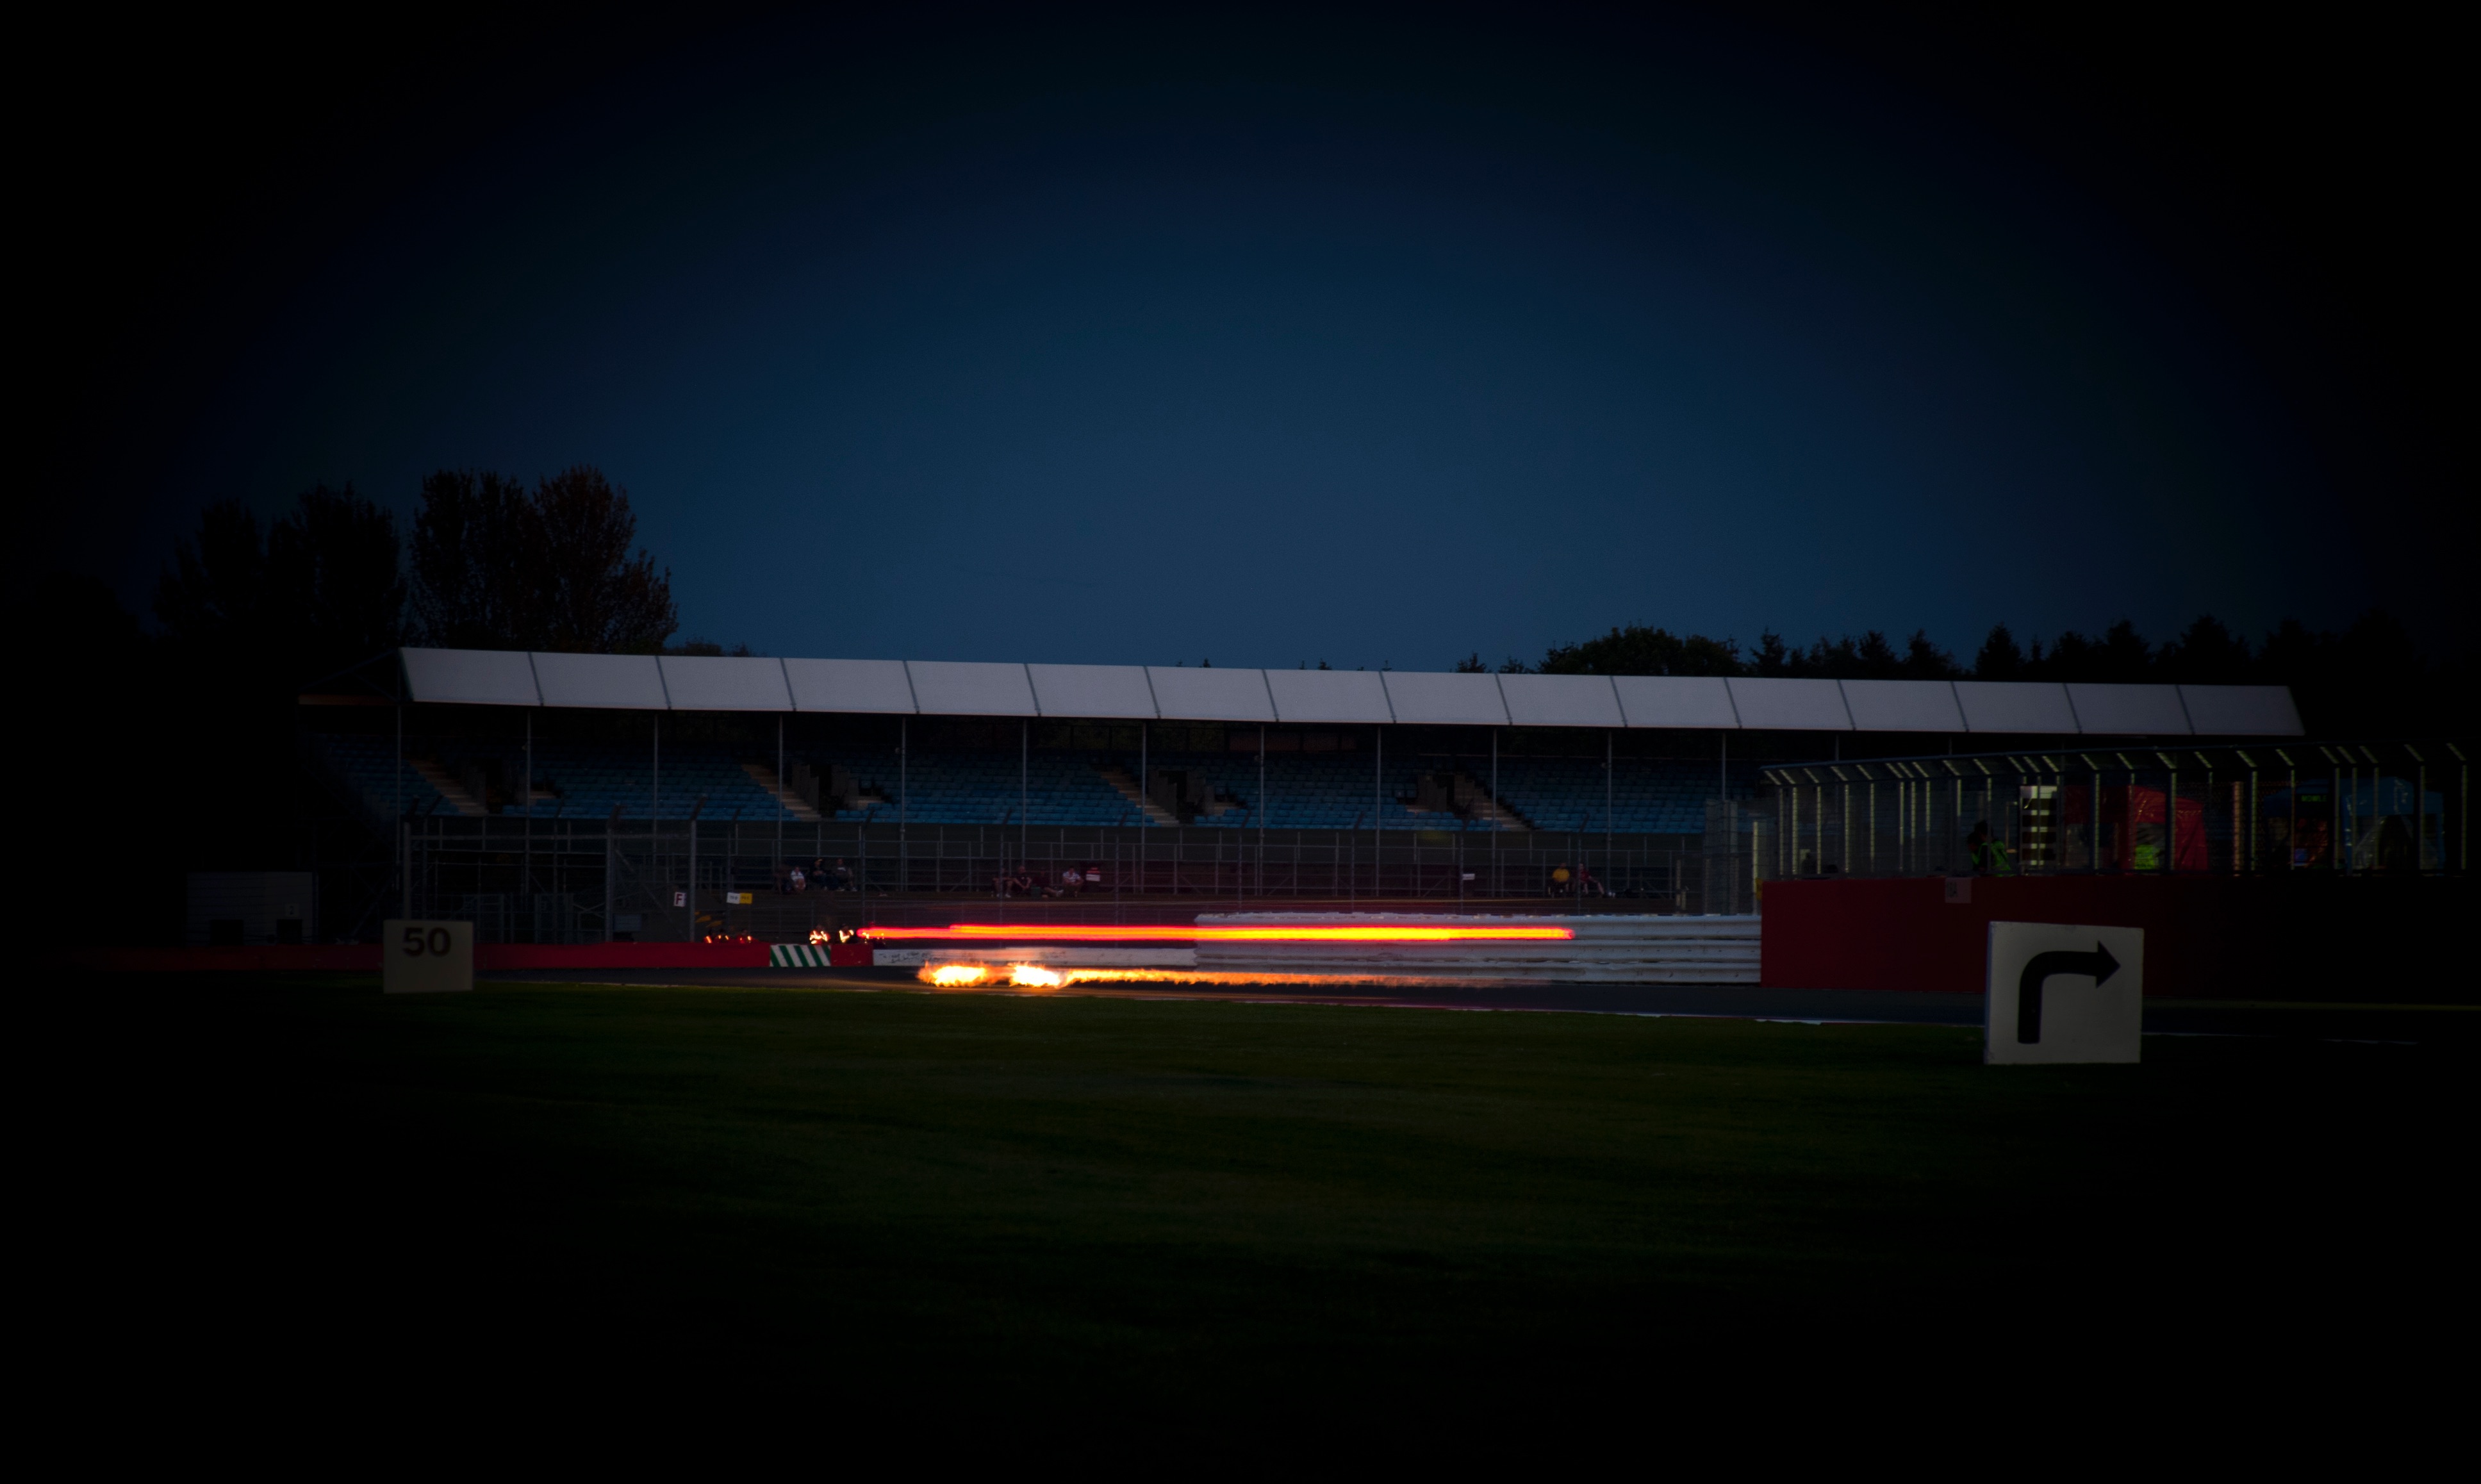
light, structure, night, dusk, evening, reflection, darkness, lighting, stadium, long exposure, flaming, daks, arena, shape, atmosphere of earth, sport venue